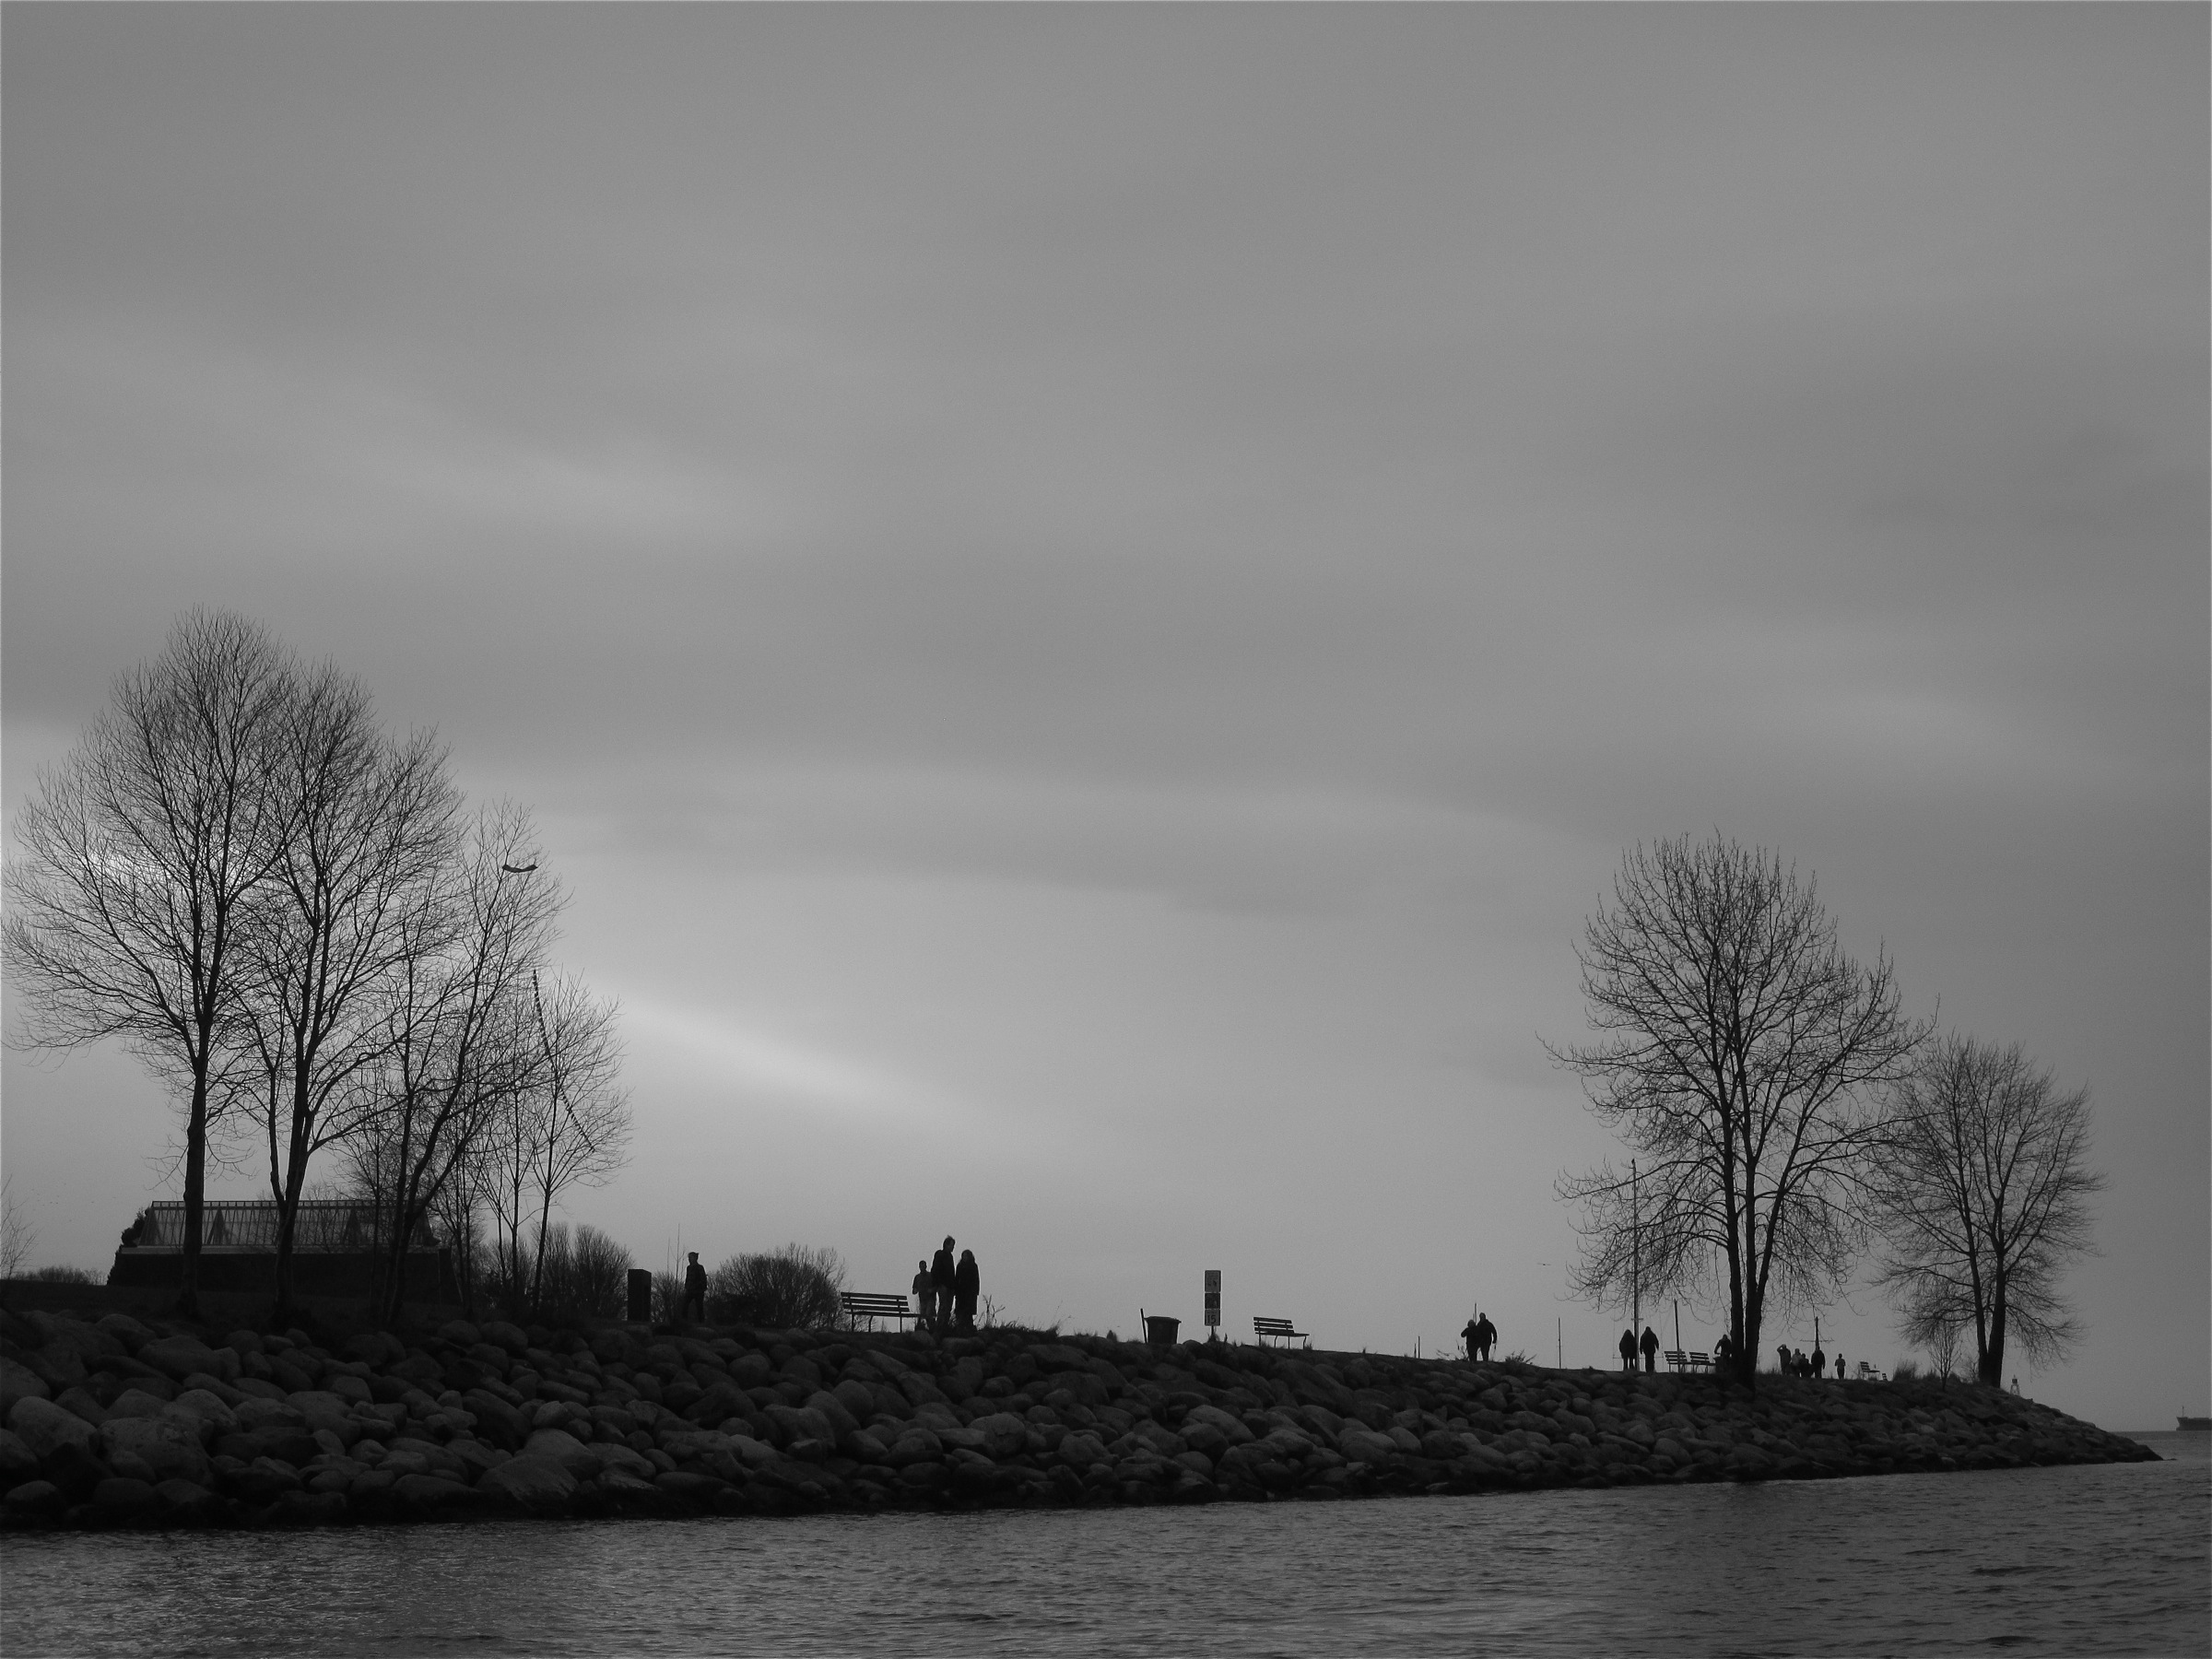
sea, coast, tree, nature, horizon, snow, cloud, black and white, sky, mist, morning, lake, dawn, river, dusk, evening, reflection, weather, vancouver, darkness, monochrome, monochrome photography, atmospheric phenomenon, woody plant